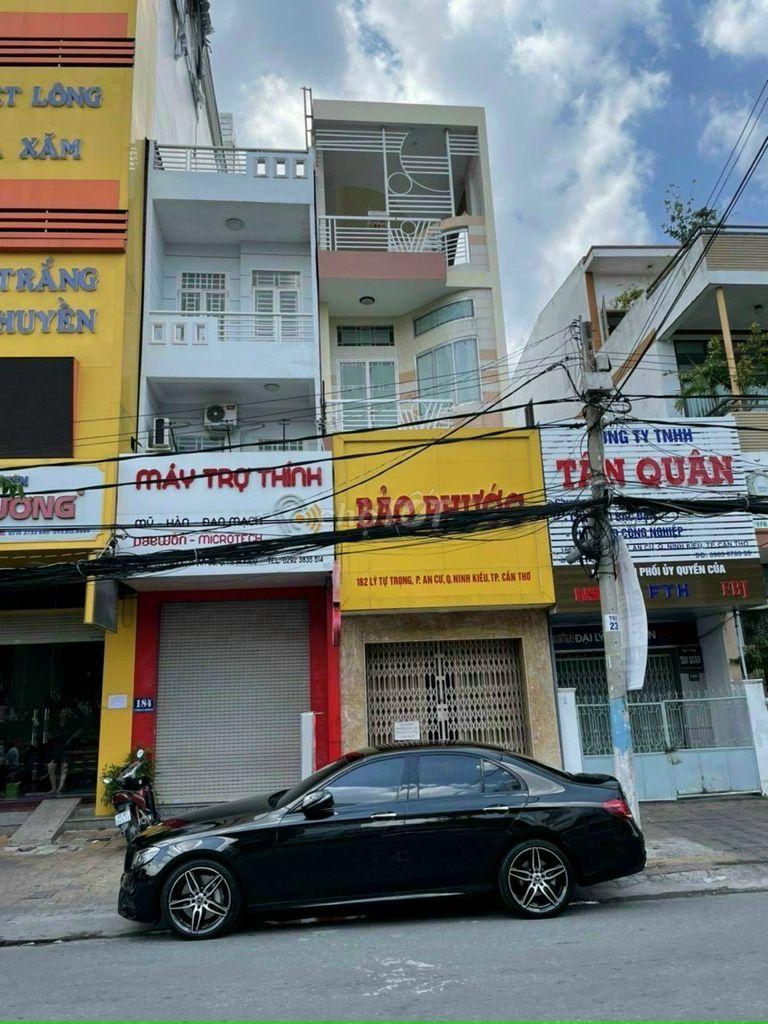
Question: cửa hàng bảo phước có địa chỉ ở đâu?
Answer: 182 lý tự trọng, phường an cư, quận ninh kiều, thành phố cần thơ